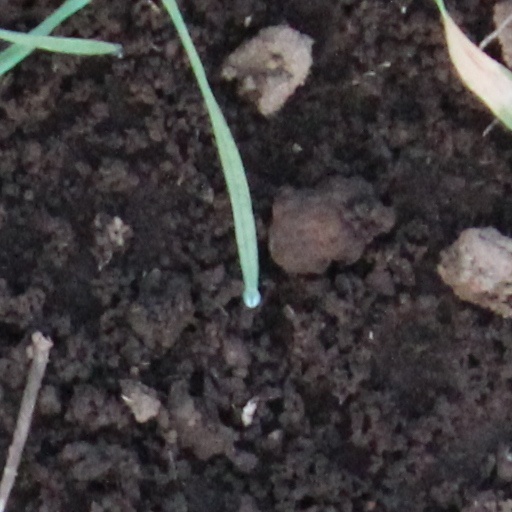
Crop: wheat